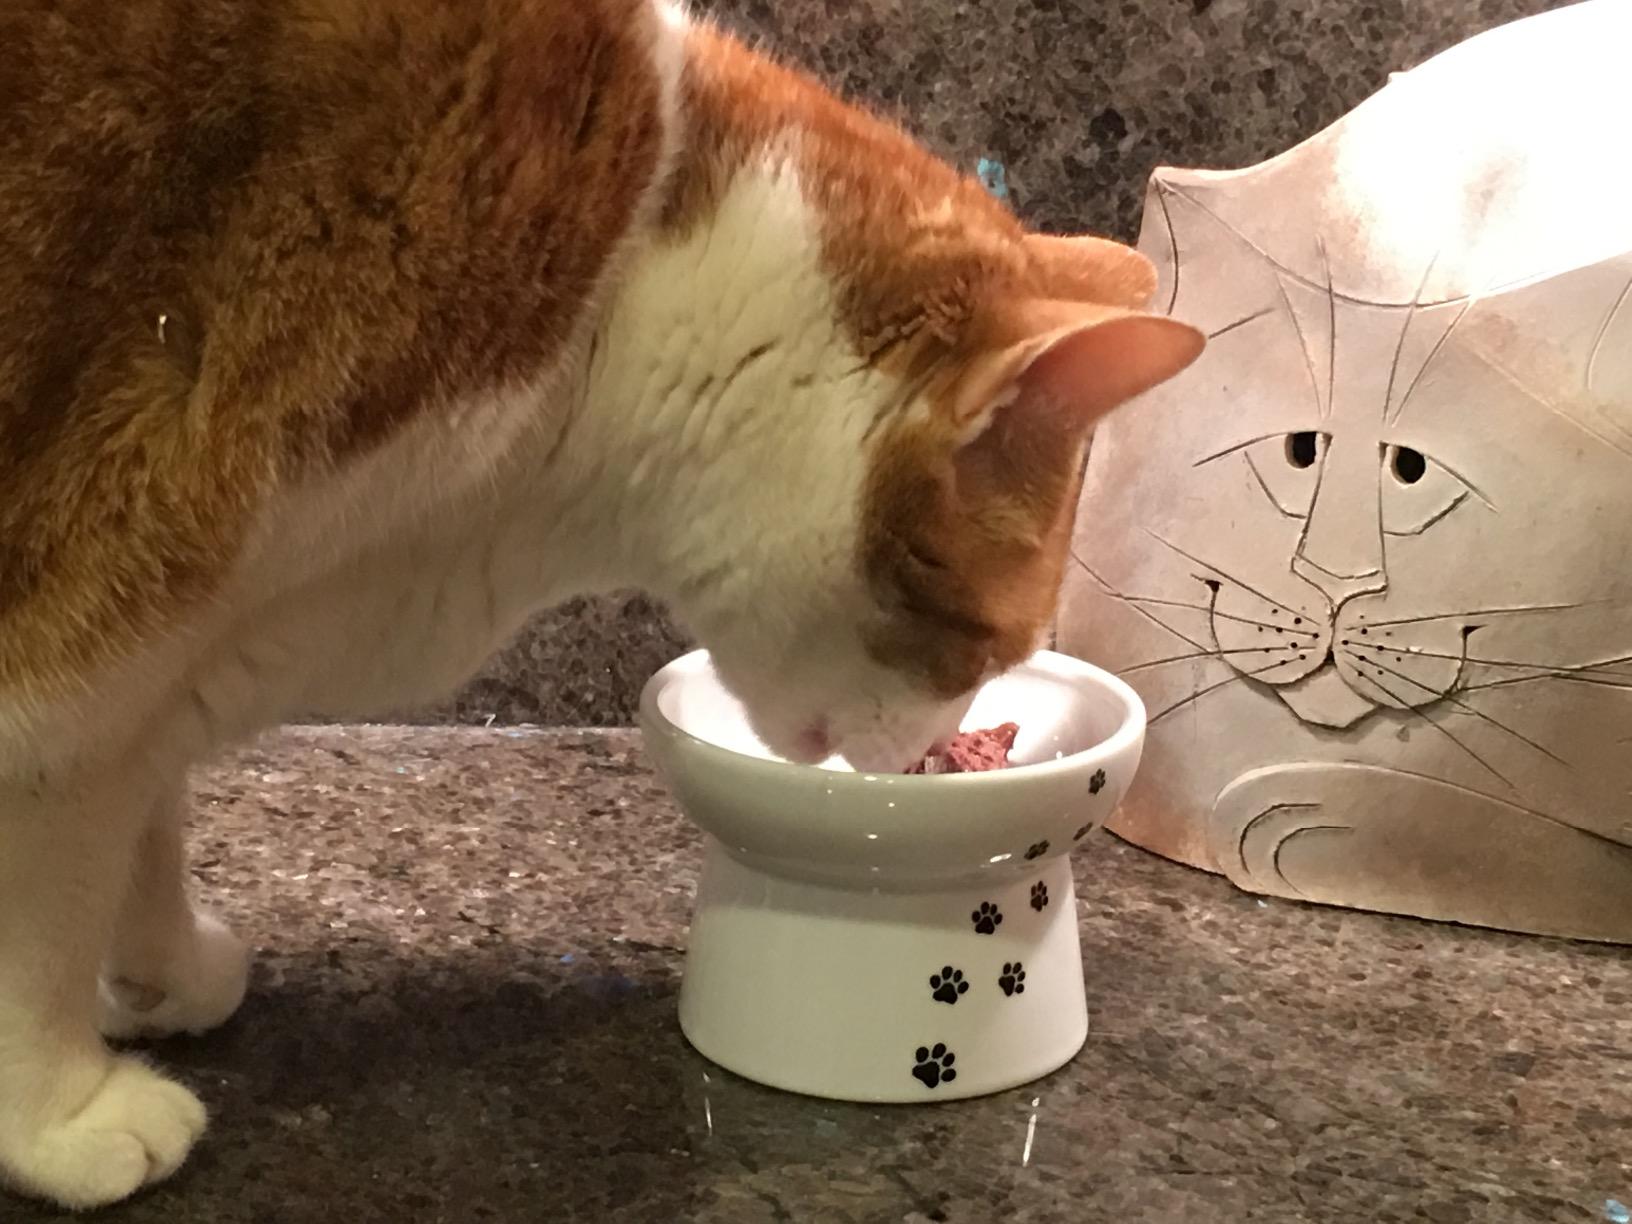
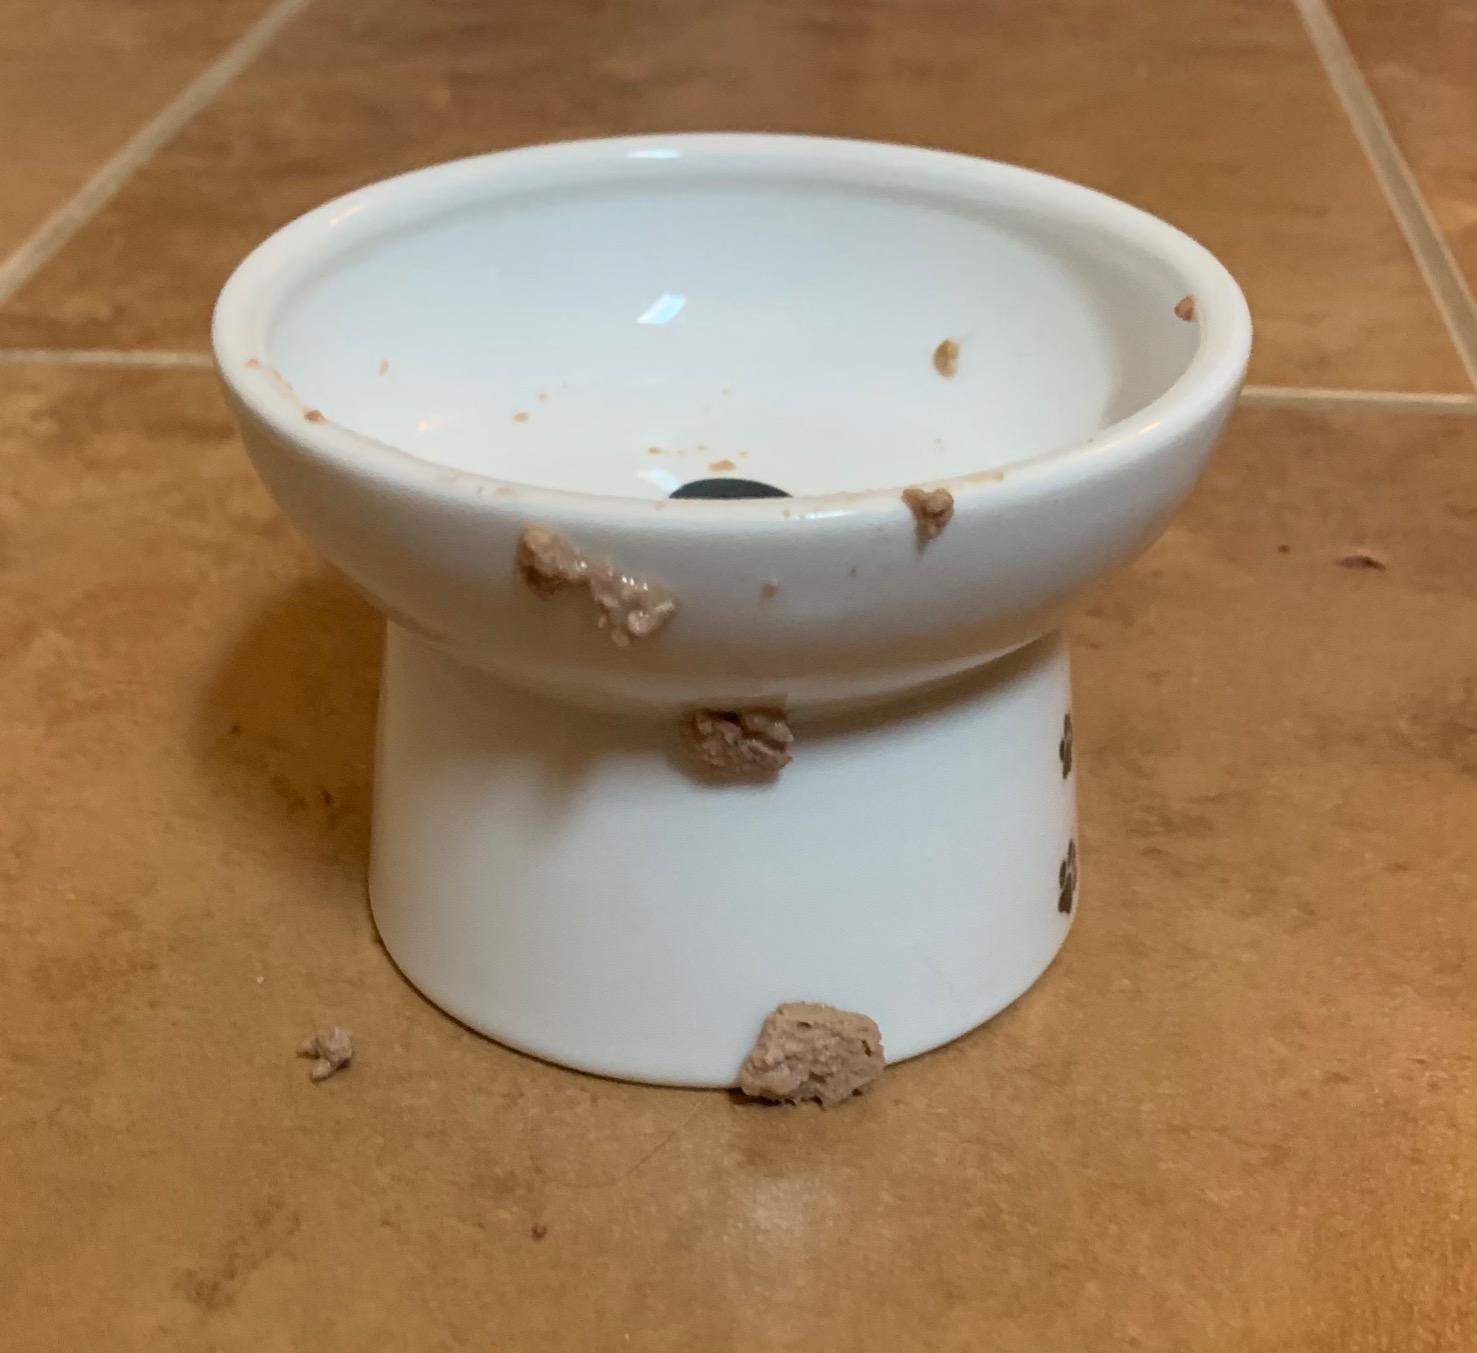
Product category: items_bowl
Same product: yes